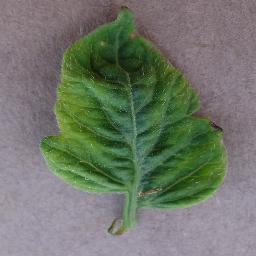
Label: Tomato___Tomato_Yellow_Leaf_Curl_Virus